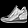
Label: Sneaker